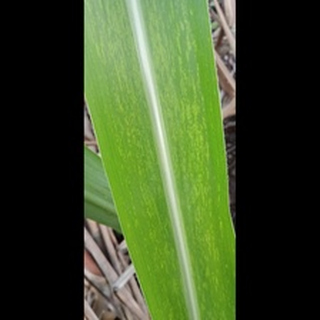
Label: sugarcane_mosaic